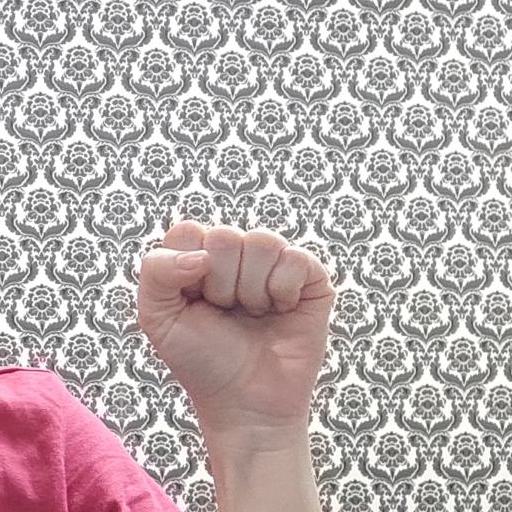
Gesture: fist